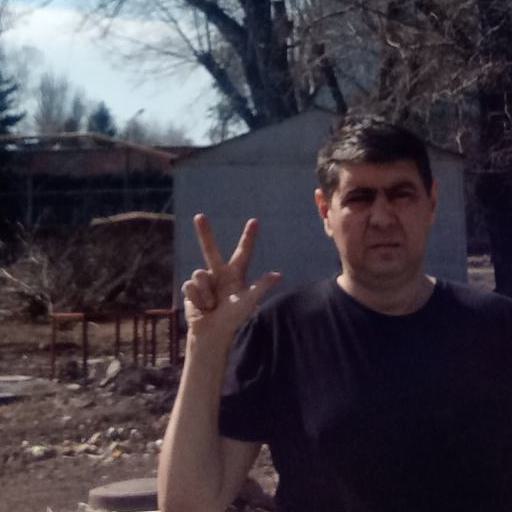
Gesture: three2